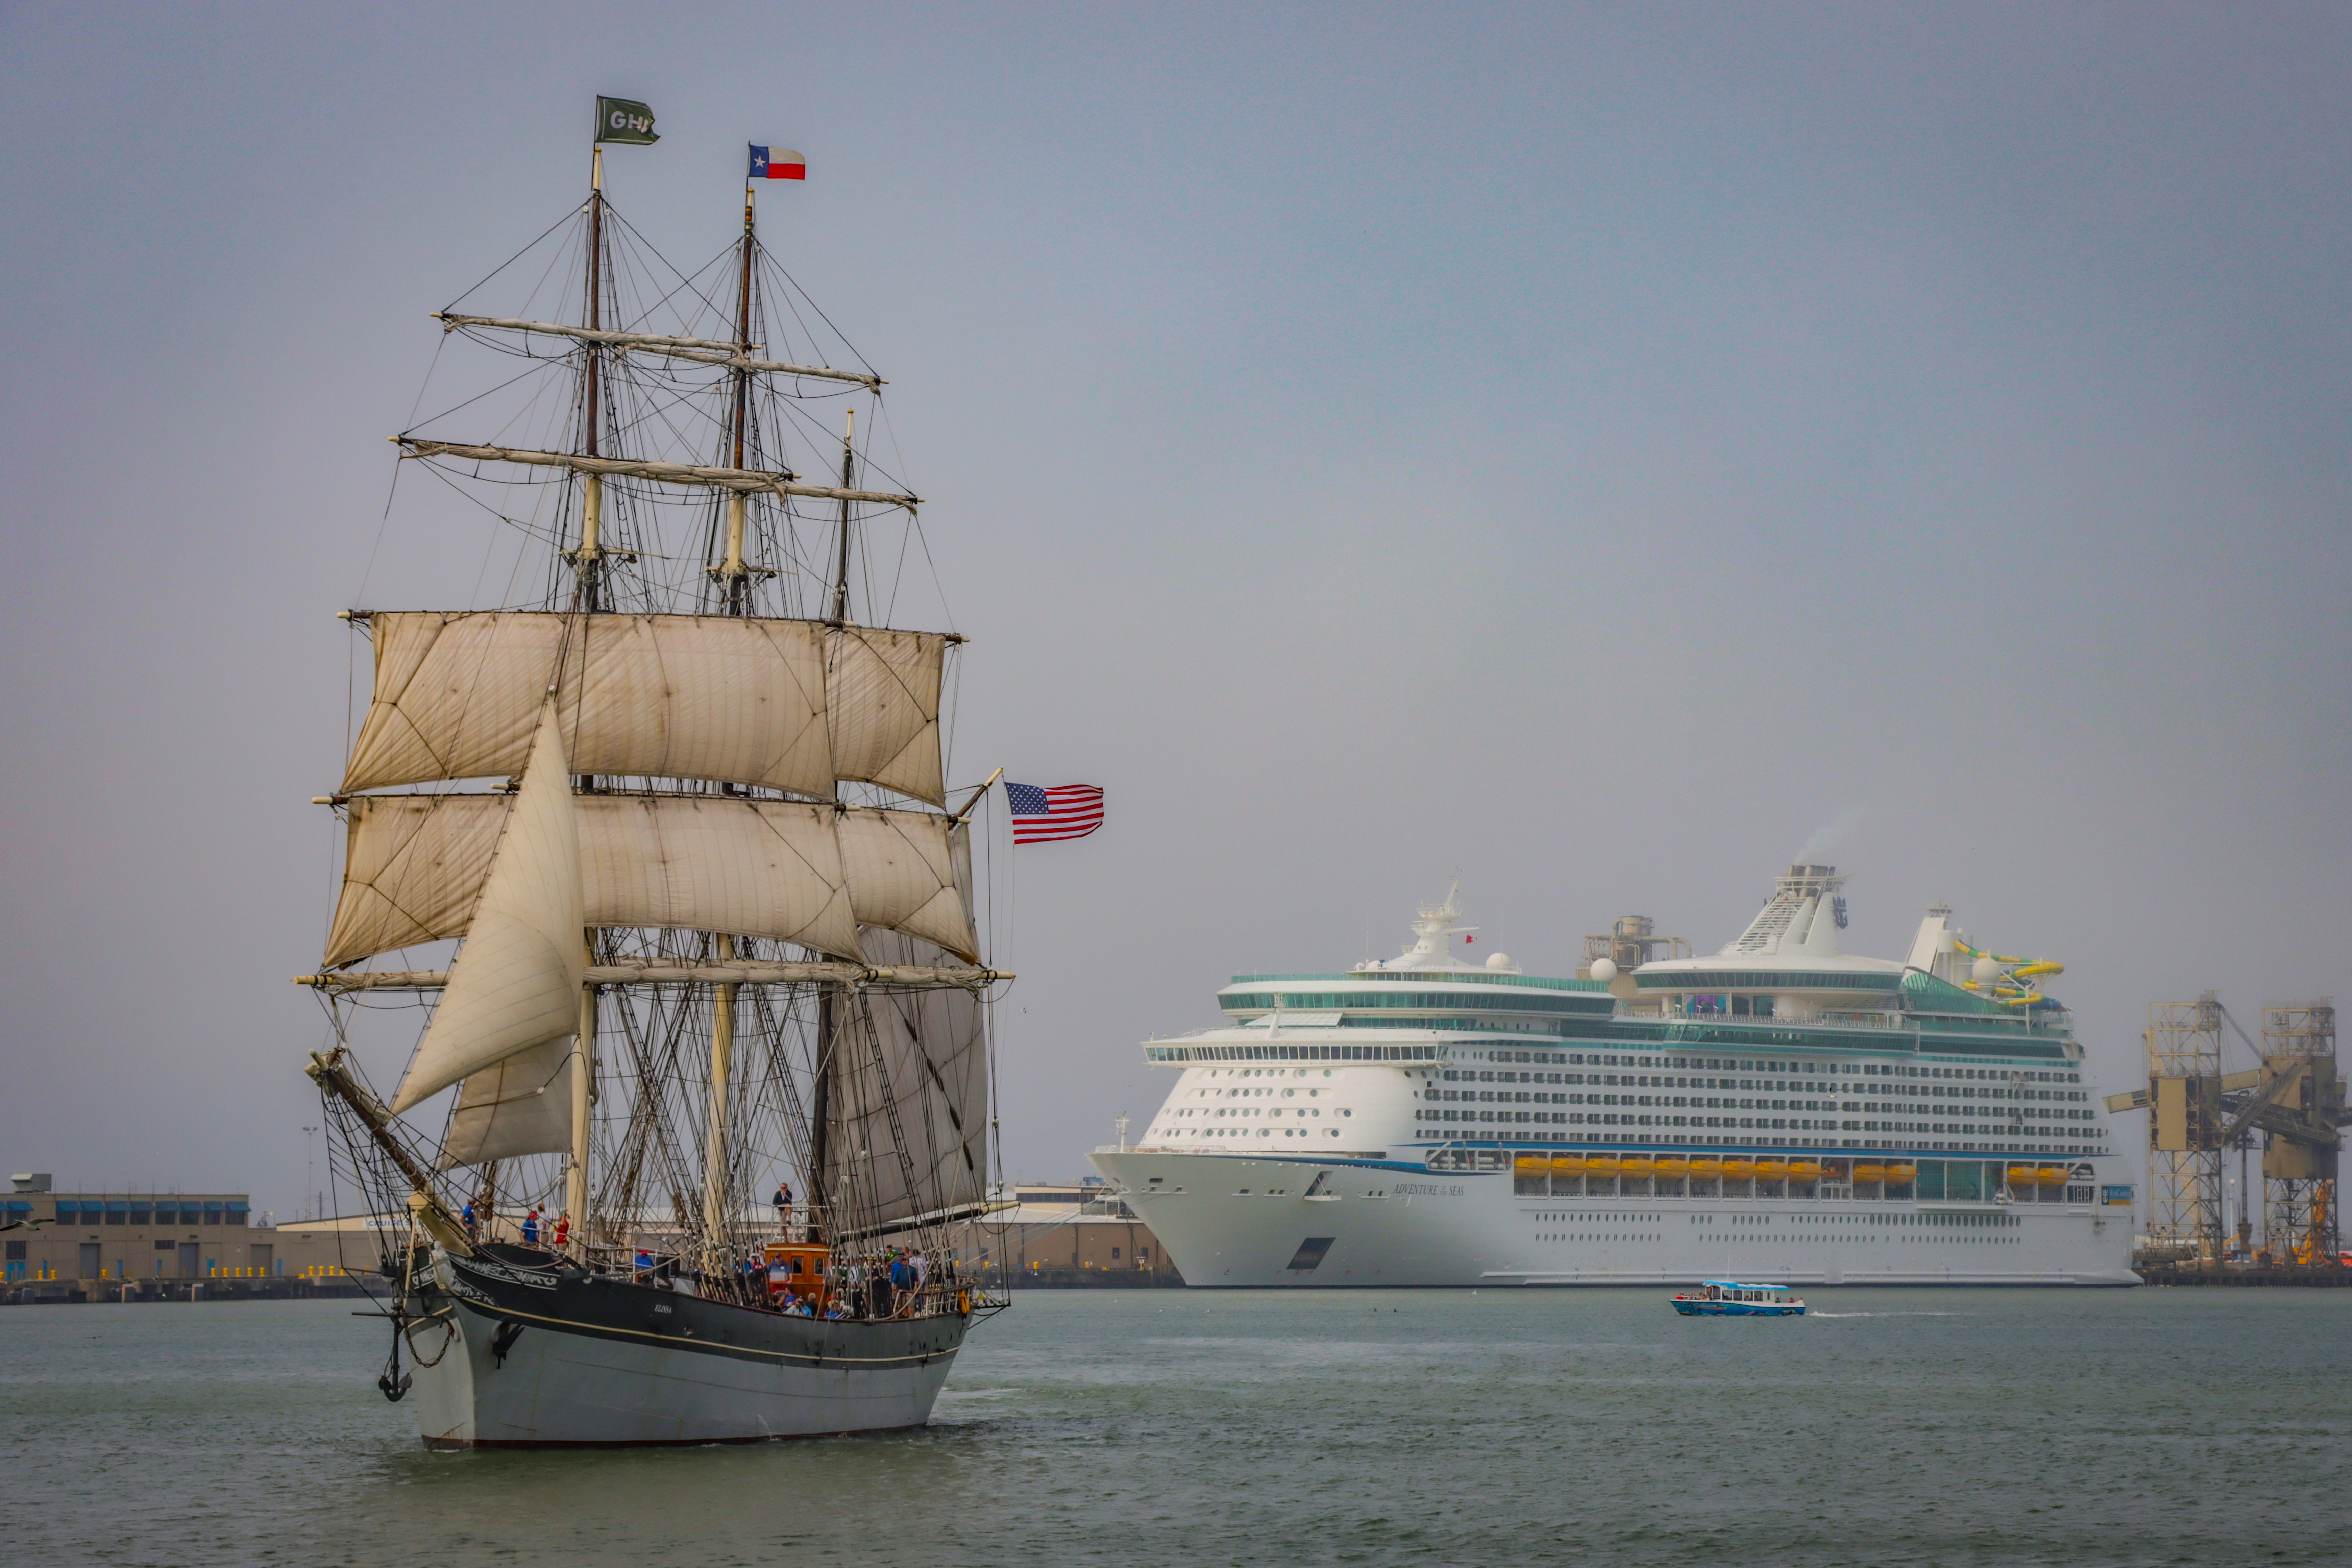
outdoors, water, sky, galvestonbay, texas, boat, watercraft, vehicle, mast, sailboat, naval architecture, ship, sail, barquentine, tall ship, sailing, water transportation, lake, sailing ship, cloud, full rigged ship, ocean, east indiaman, barque, channel, galiot, training ship, carrack, sloop of war, cruise ship, transport, windjammer, passenger ship, ship replica, port, flagship, brigantine, clipper, wind, brig